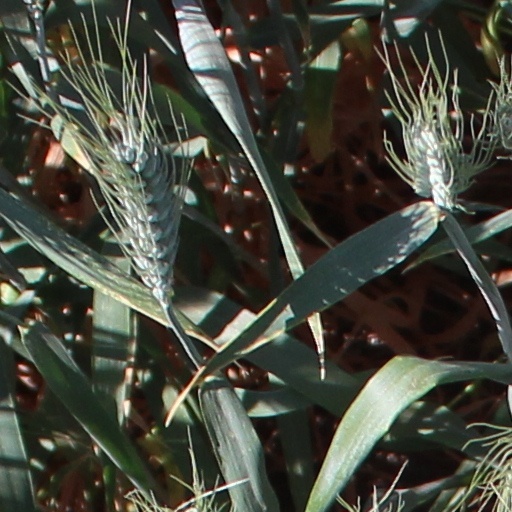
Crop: wheat